Fountain with a thousand amphorae

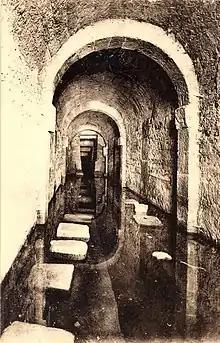
Gallery of the fountain

The fountain is not far from the Punic necropolis excavated at the end of the 19th and early 20th century: the Rabs necropolis excavated by Alfred Louis Delattre.